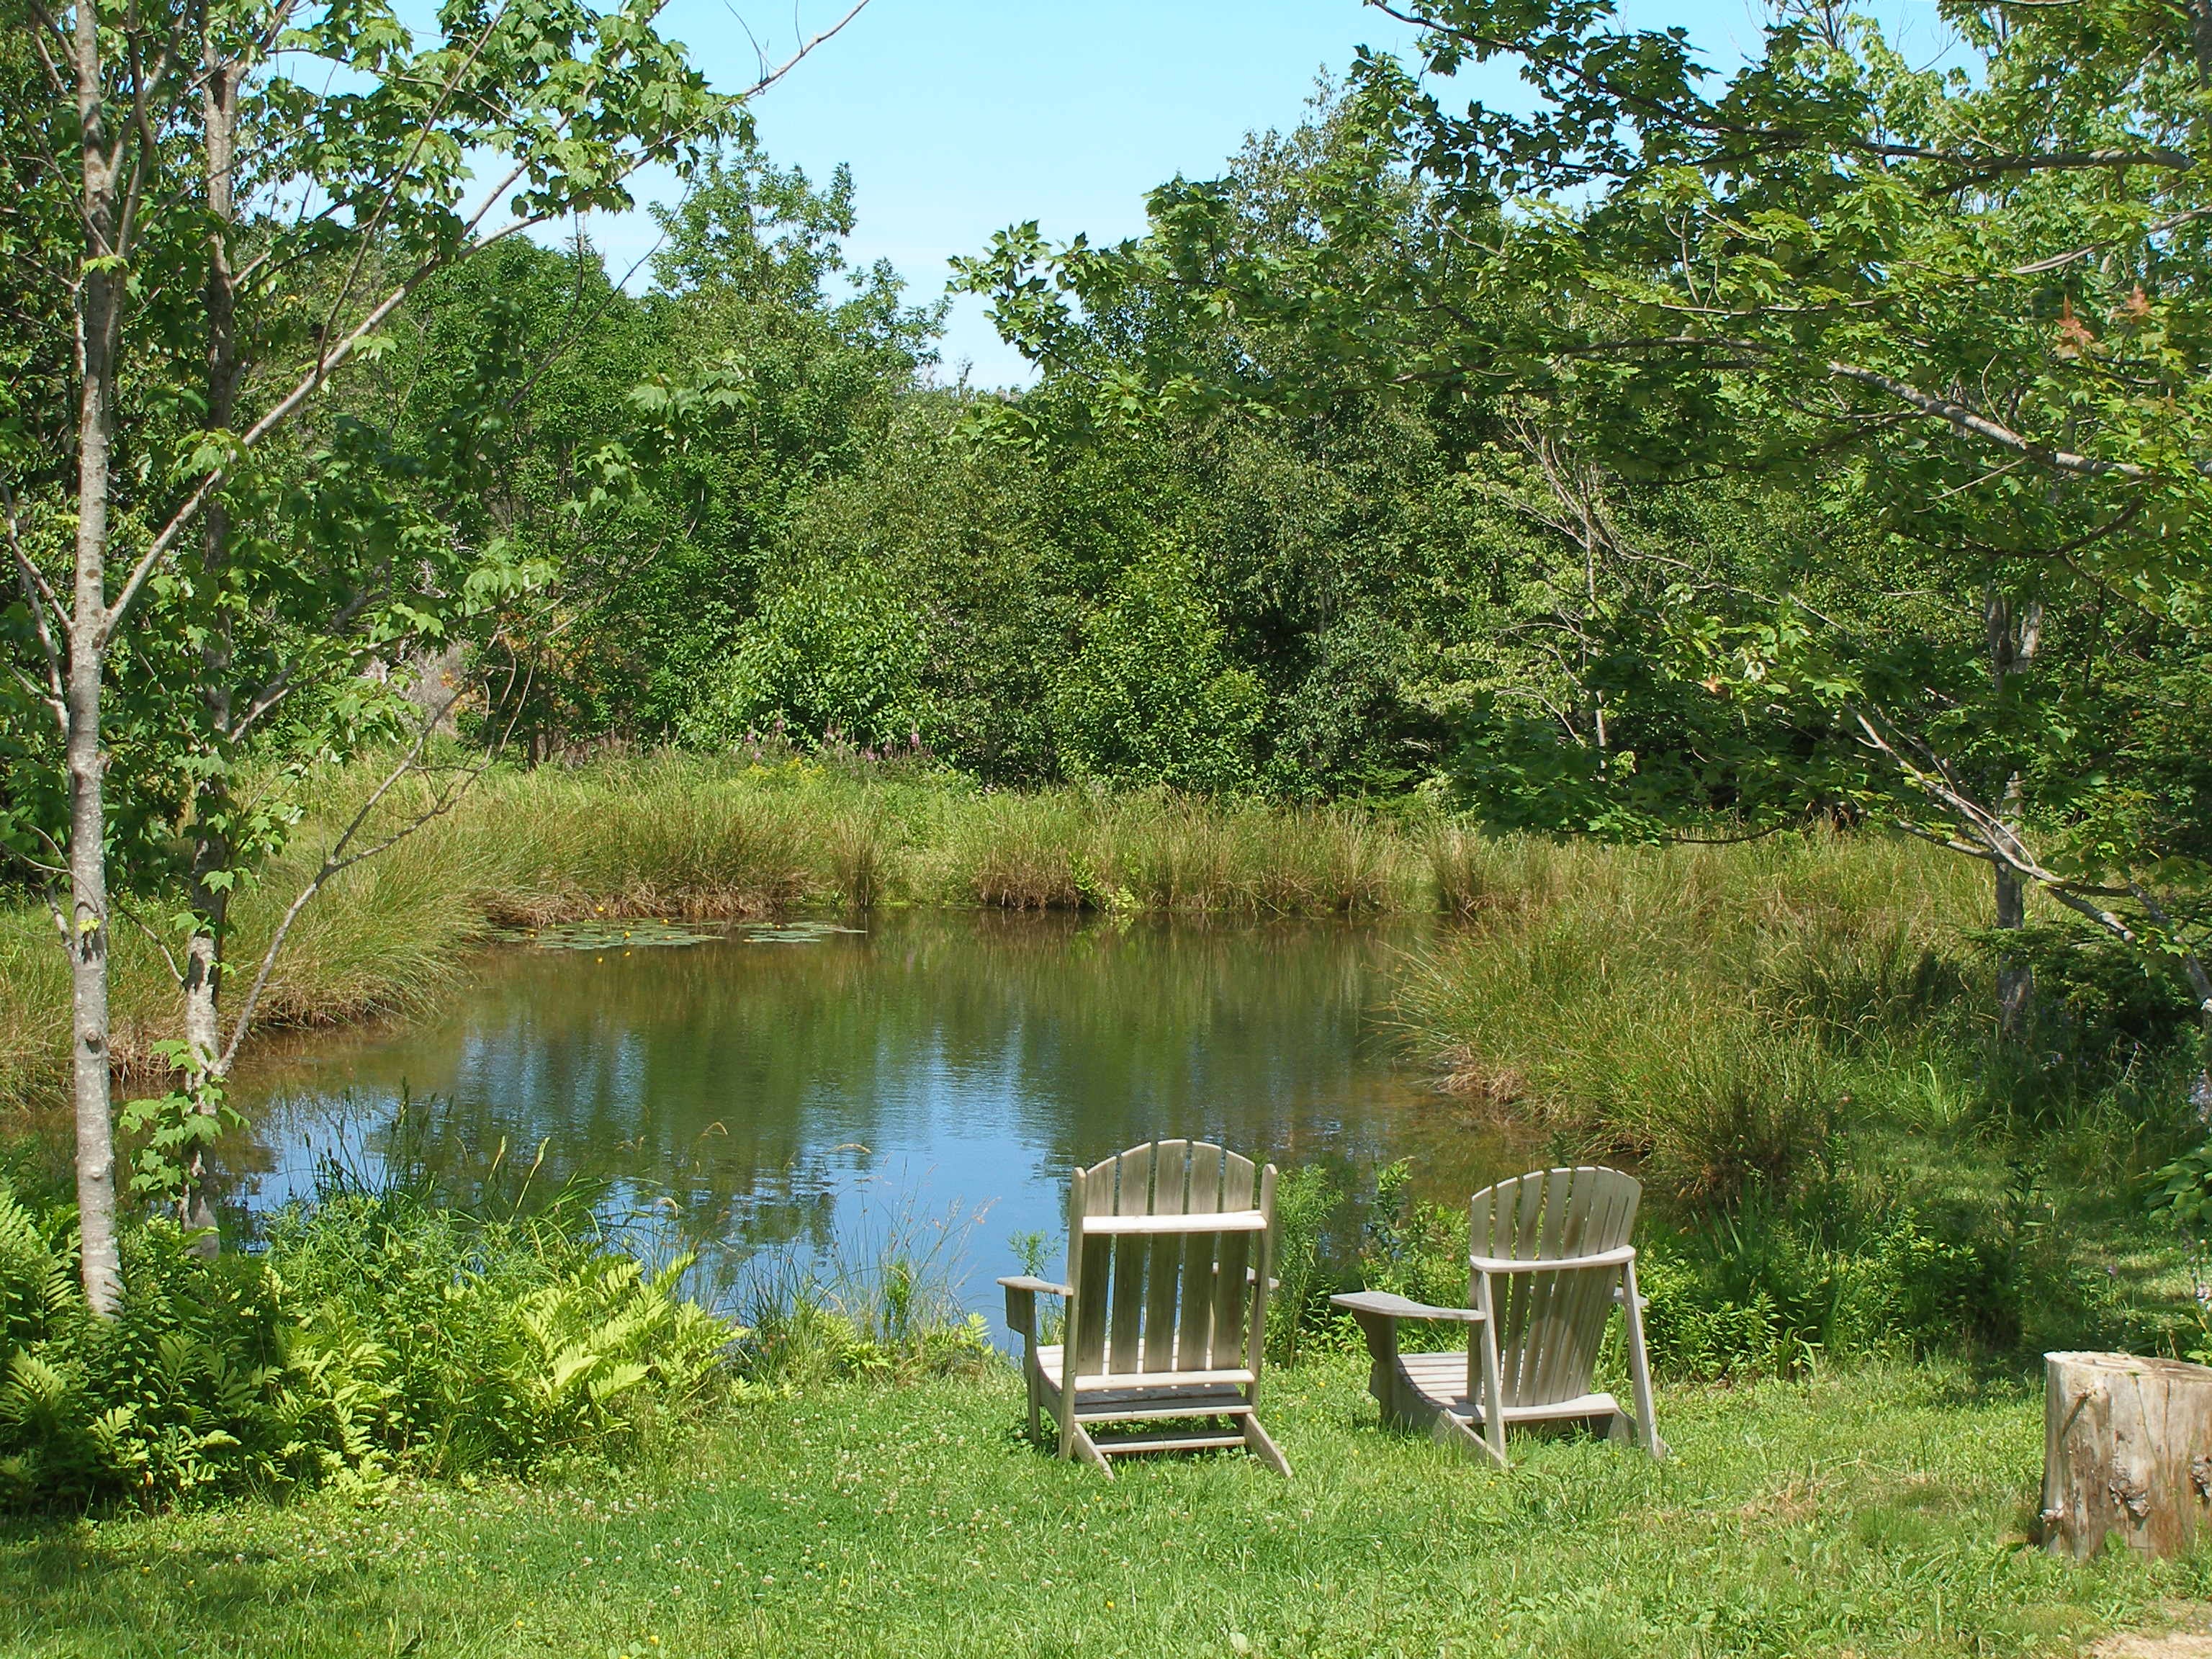
summer, vacation, pond, backyard, serene, woodland, ecosystem, nature reserve, fish pond